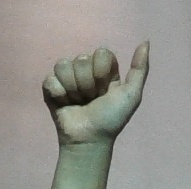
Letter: dhad